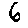
Label: 6